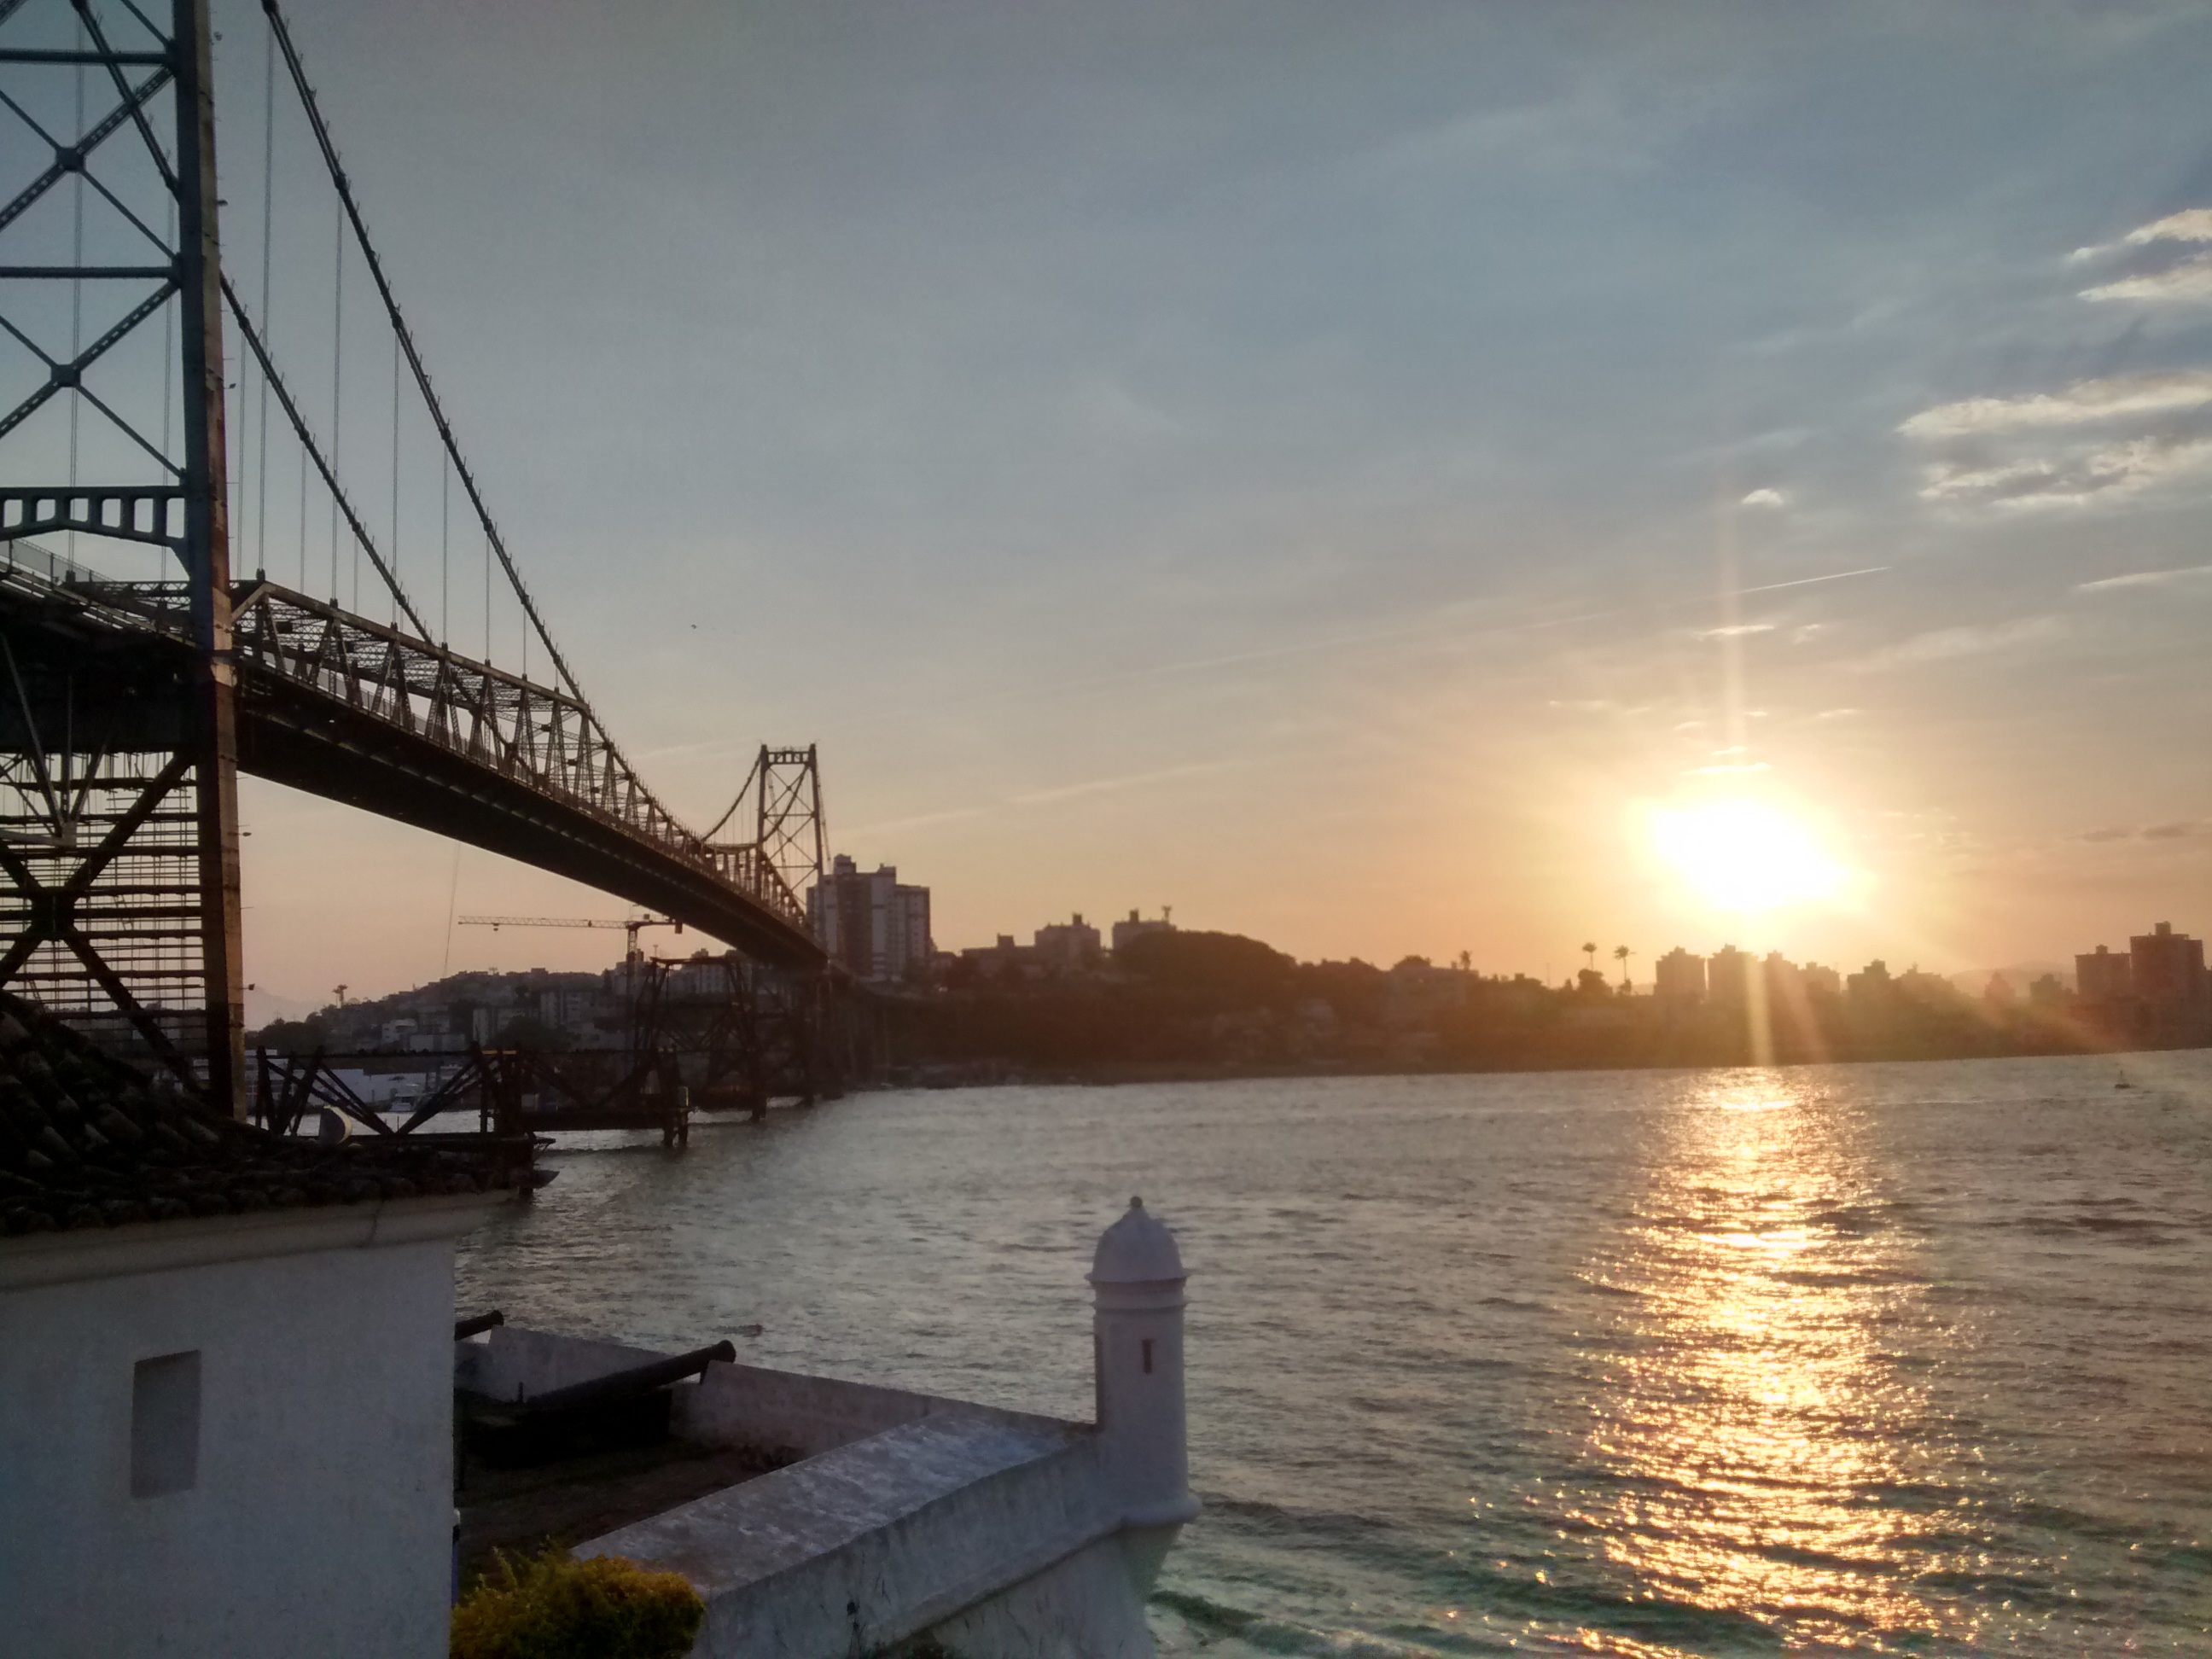
landscape, sea, nature, dock, sunset, bridge, morning, river, dusk, evening, bay, waterway, florianopolis, floripa, eventide, end of afternoon, herc lio luz bridge, strong samir, eder fl vio mauro, island magic